Dragonslayer (board game)

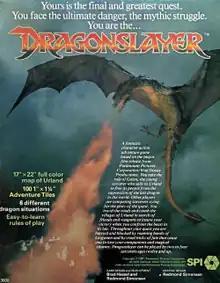
Cover art by Redmond A. Simonsen, 1981

Dragonslayer is a board game published by Simulations Publications, Inc. (SPI) in 1981 that is based on the movie of the same name.